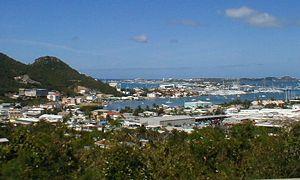
Saint-Martin est un des quatre Pays constitutifs qui, avec les Pays-Bas, Aruba et Curaçao, forment le royaume des Pays-Bas. Saint-Martin est situé dans les petites Antilles sur l'île de Saint-Martin, dont il englobe 37 % du territoire, le reste, la Collectivité d'outre-mer de Saint-Martin, faisant partie de la France.